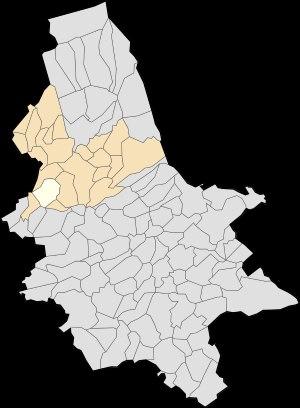
Audrehem est une commune française située dans le département du Pas-de-Calais en région Hauts-de-France.